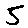
Label: 5